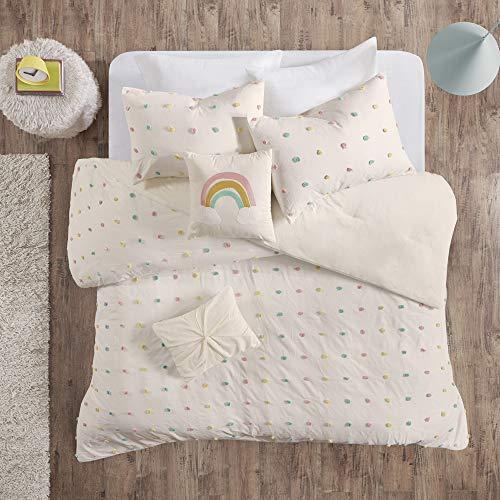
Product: Urban Habitat Kids Callie Comforter Reversible 100% Cotton Jacquard Weave Colorful Poms Dots Soft Overfilled Down Alternative Hypoallergenic All Season Bedding-Set, Twin, Multi
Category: Home & Kitchen | Bedding | Kids' Bedding | Comforters & Sets | Comforter Sets
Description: TECHNIQUE and COLOR - Our partial Bed in a bag set has a Twin XL / Twin size comforter is elegant soft 100% Cotton and textured with pink / yellow / green jacquard weave sensory pom-pom tufts woven evenly, the reverse compliments the beauty with the fabric solid color, perfectly matched Twin comforter set for a boy's or girl's room.
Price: $99.99
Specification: ProductDimensions:88x68x1inches|ItemWeight:9.2pounds|ShippingWeight:9.2pounds(Viewshippingratesandpolicies)|Manufacturer:UrbanHabitatKids|ASIN:B07DPNL14P|Itemmodelnumber:UHK10-0090